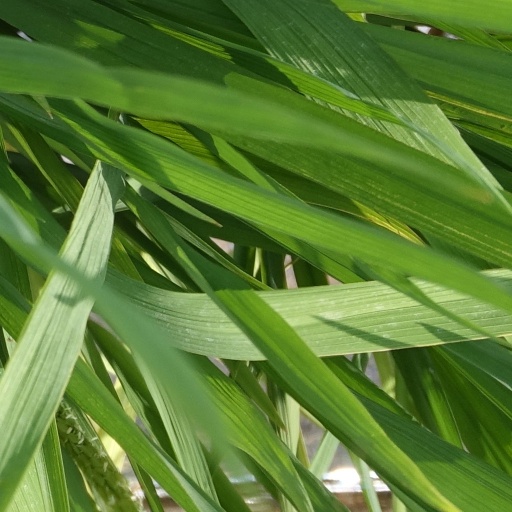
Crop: rice